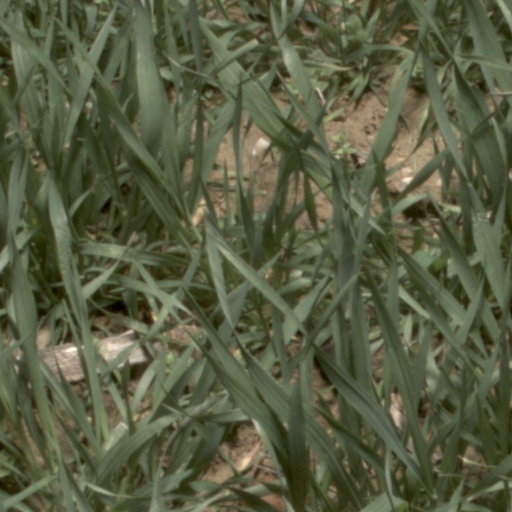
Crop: wheat